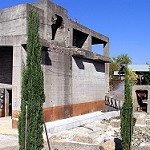
Scene: Outdoor